Karl Urban (aviator)

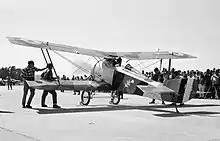
An Italian Hanriot HD-1 was Karl Urban's fifth victim.

Relieved from combat duty during July 1918, Urban became a test pilot. A session for evaluating new aircraft was scheduled for 9–13 July at Aspern Airfield near Vienna. On 12 July 1918, while looping at 1,500 meters, Urban's new model Phönix D.I lost its wings and he died in the crash. A week later, he was posthumously promoted to Austria-Hungary's highest noncommissioned officer rank, "Offiziersstellvertreter" (Deputy Officer).